Describe the emotion expressed in this image:  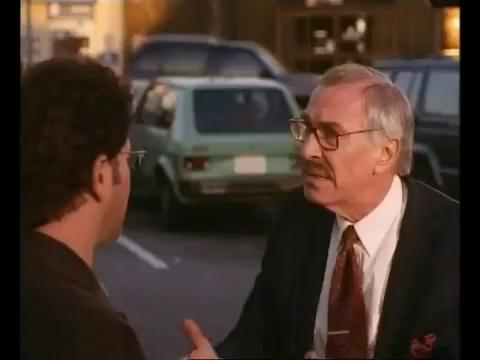
This person displays Suffering, valence and arousal with low intensity.